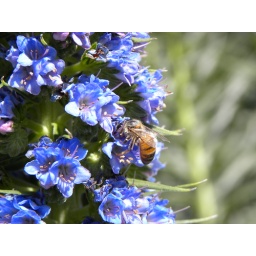
Busy bee on blue flowers of Pride of Madera plant in Presidio Park San Diego Ca.